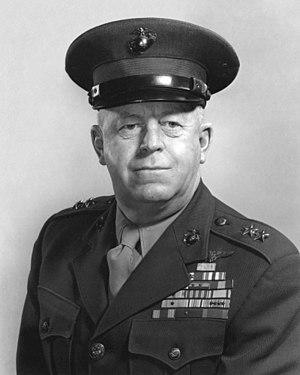
La bataille de Guadalcanal, également connue sous l'appellation campagne de Guadalcanal et sous le nom de code opération Watchtower par les forces alliées, est une importante bataille de la Seconde Guerre mondiale sur le théâtre d'opérations de l'océan Pacifique qui s'est déroulée entre le 7 août 1942 et le 9 février 1943 sur et autour de l'île de Guadalcanal, dans le cadre de la campagne des îles Salomon. Ce fut la première offensive majeure des forces alliées contre l'empire du Japon.
Le général de division Merritt Austin Edson surnommé « Red Mike », fut un général dans le Corps des Marines des États-Unis. Il a reçu plusieurs décorations, notamment la Médaille d'honneur, deux Navy Cross, la Silver Star et deux Legion of Merit. Il est mieux connu chez les Marines pour la défense de la crête Lunga lors de la bataille de Guadalcanal pendant la Seconde Guerre mondiale.